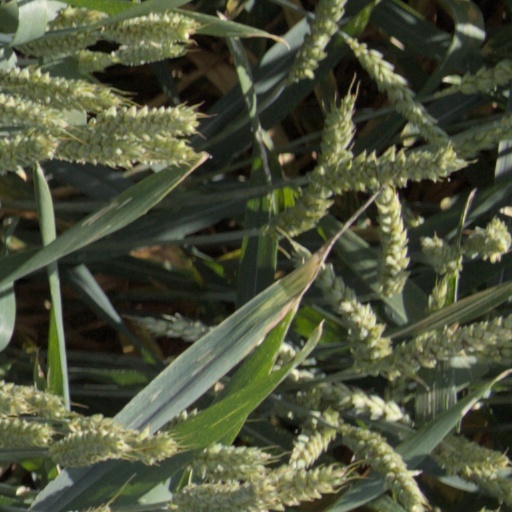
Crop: wheat